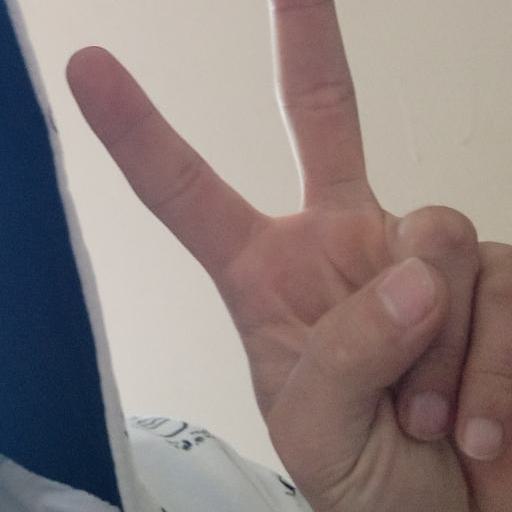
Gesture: peace